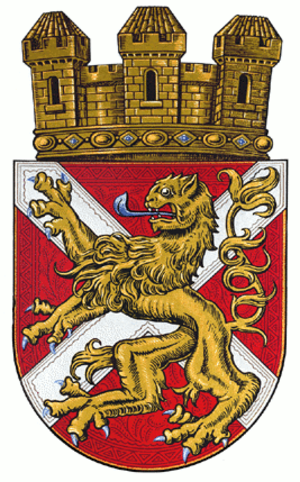
Lehrte
Coat of arms of Lehrte
Lehrte er en tysk by i Region Hannover i Niedersachsen, beliggende ca. 10 km nordøst for Hannover. Den har 43.925 indbyggere og omfatter et areal på ca. 127 km².